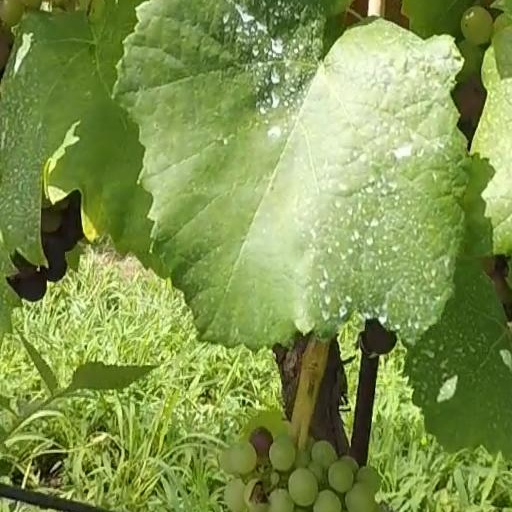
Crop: grape